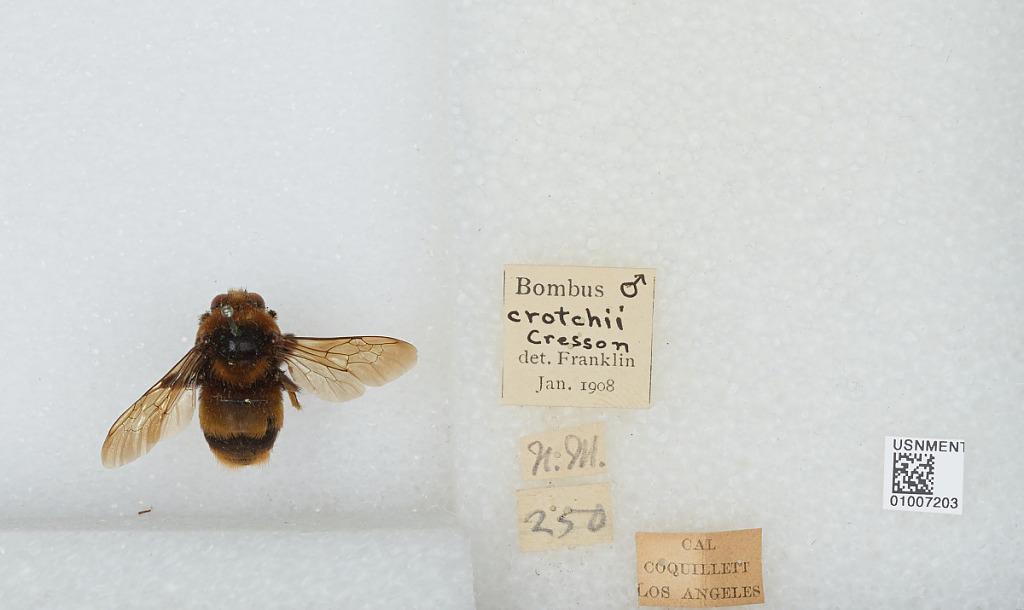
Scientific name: Bombus (Crotchiibombus) crotchii Cresson
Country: United States
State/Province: California
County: Los Angeles
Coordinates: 34.05, -118.25
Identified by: Franklin